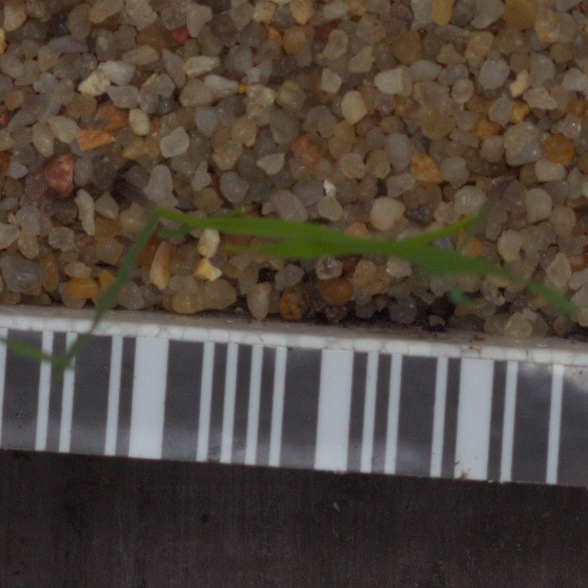
Label: black_grass